USS Nantahala (AO-60)

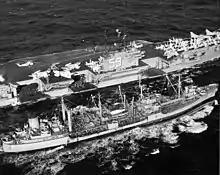
USS "Nantahala" refuels during Operation Strikeback - 22 September 1957

During the immediate postwar years "Nantahala" conducted world-wide refueling and replenishment operations. She deployed to the Far East 28 January 1946; and, until returning to San Pedro, California, 26 March 1947, she operated from the Marianas and Japan to the coast of China, the Philippines, and the Malay Peninsula and in addition carried oil from the Middle East to the Far East. Between 12 September and 20 November she cruised from the West Coast to the East Coast via the Middle East and Suez, and during the next years she made two deployments to the Mediterranean before returning to the West Coast 23 October 1948. The far-ranging oiler made a seven-month deployment to the Far East in 1949. After returning to the West Coast on 22 October 1949, she decommissioned at San Diego 1 June 1950 and entered the Pacific Reserve Fleet.